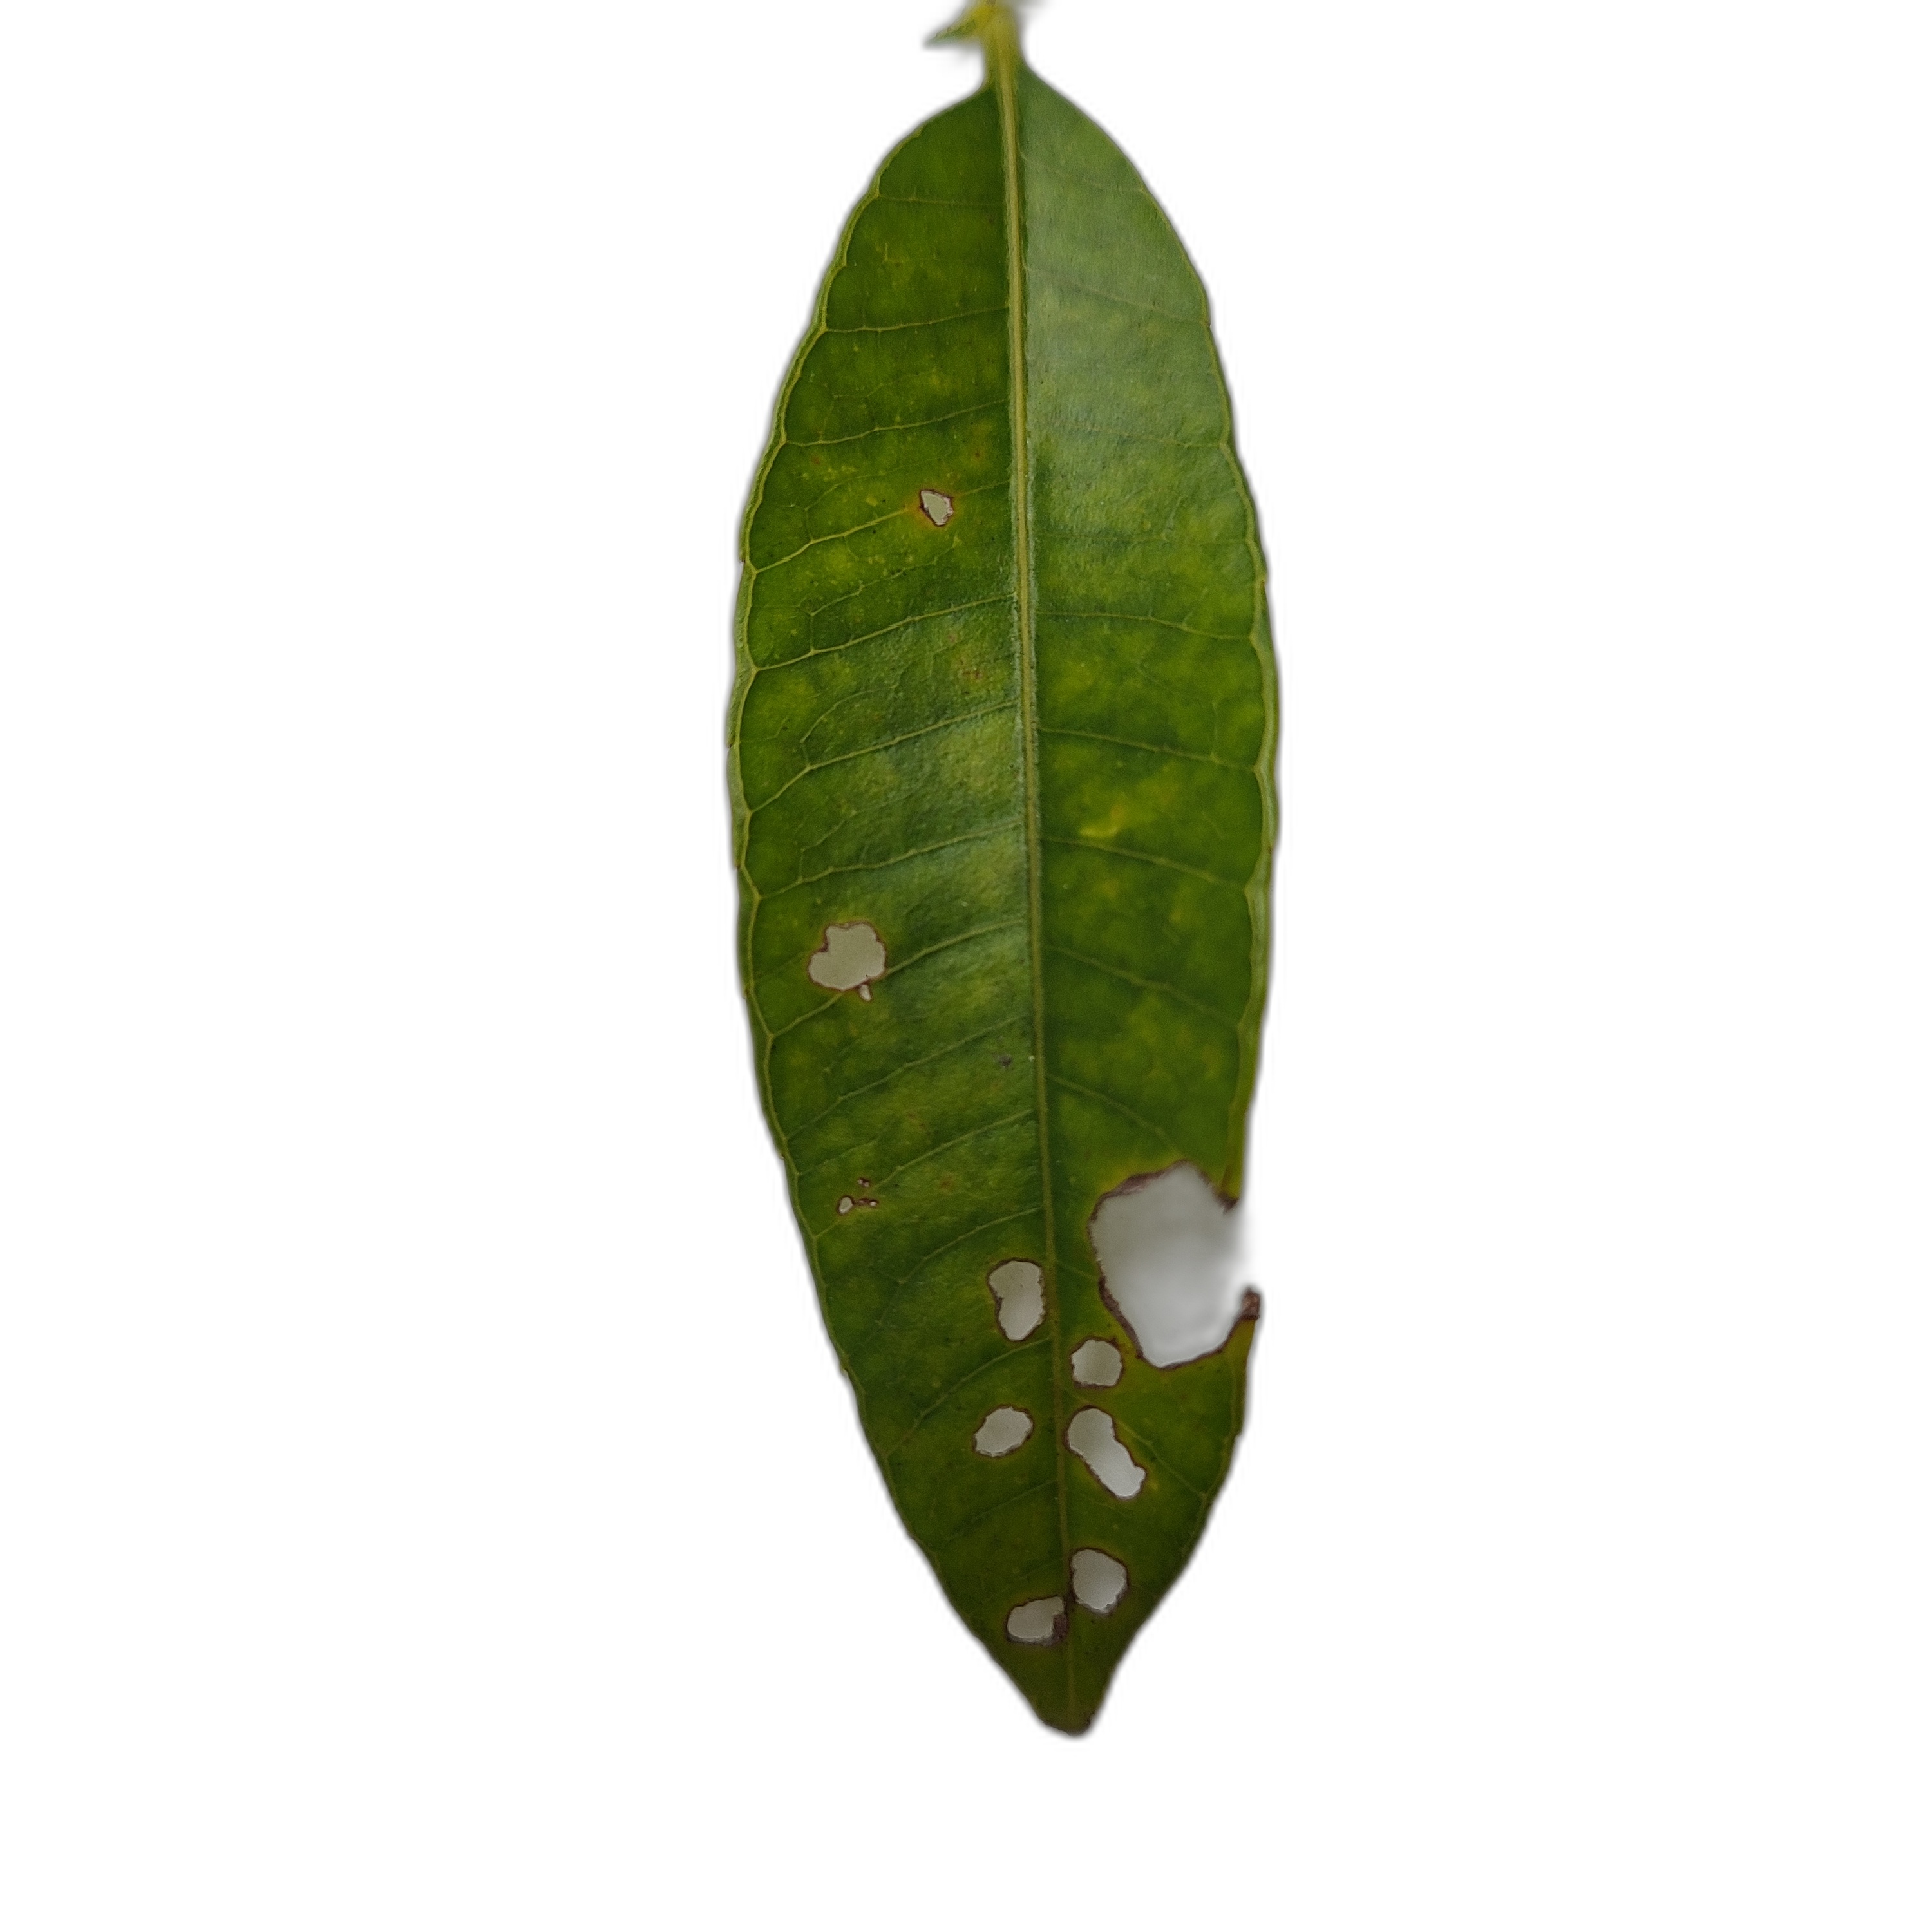
Label: not_healthy